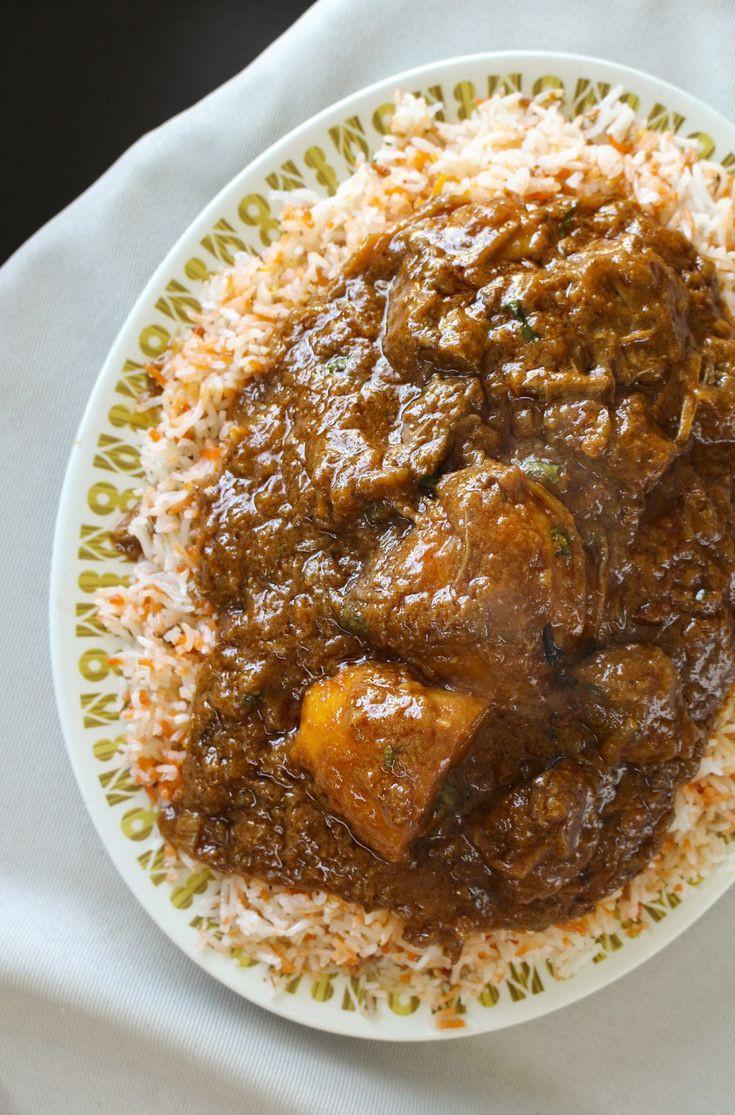
Sahani nyeupe yenye muundo wa duara dufu imebeba mchele mweupe na nyama ya rangi ya hudhurungi iliyopikwa vizuri na yenye mchuuzi mwingi. Vipande vya viazi vinaonekana ndani ya mchuzi. Pembeni za sahani zina muundo wa dhahabu unaoifanya ionekane maridadi.